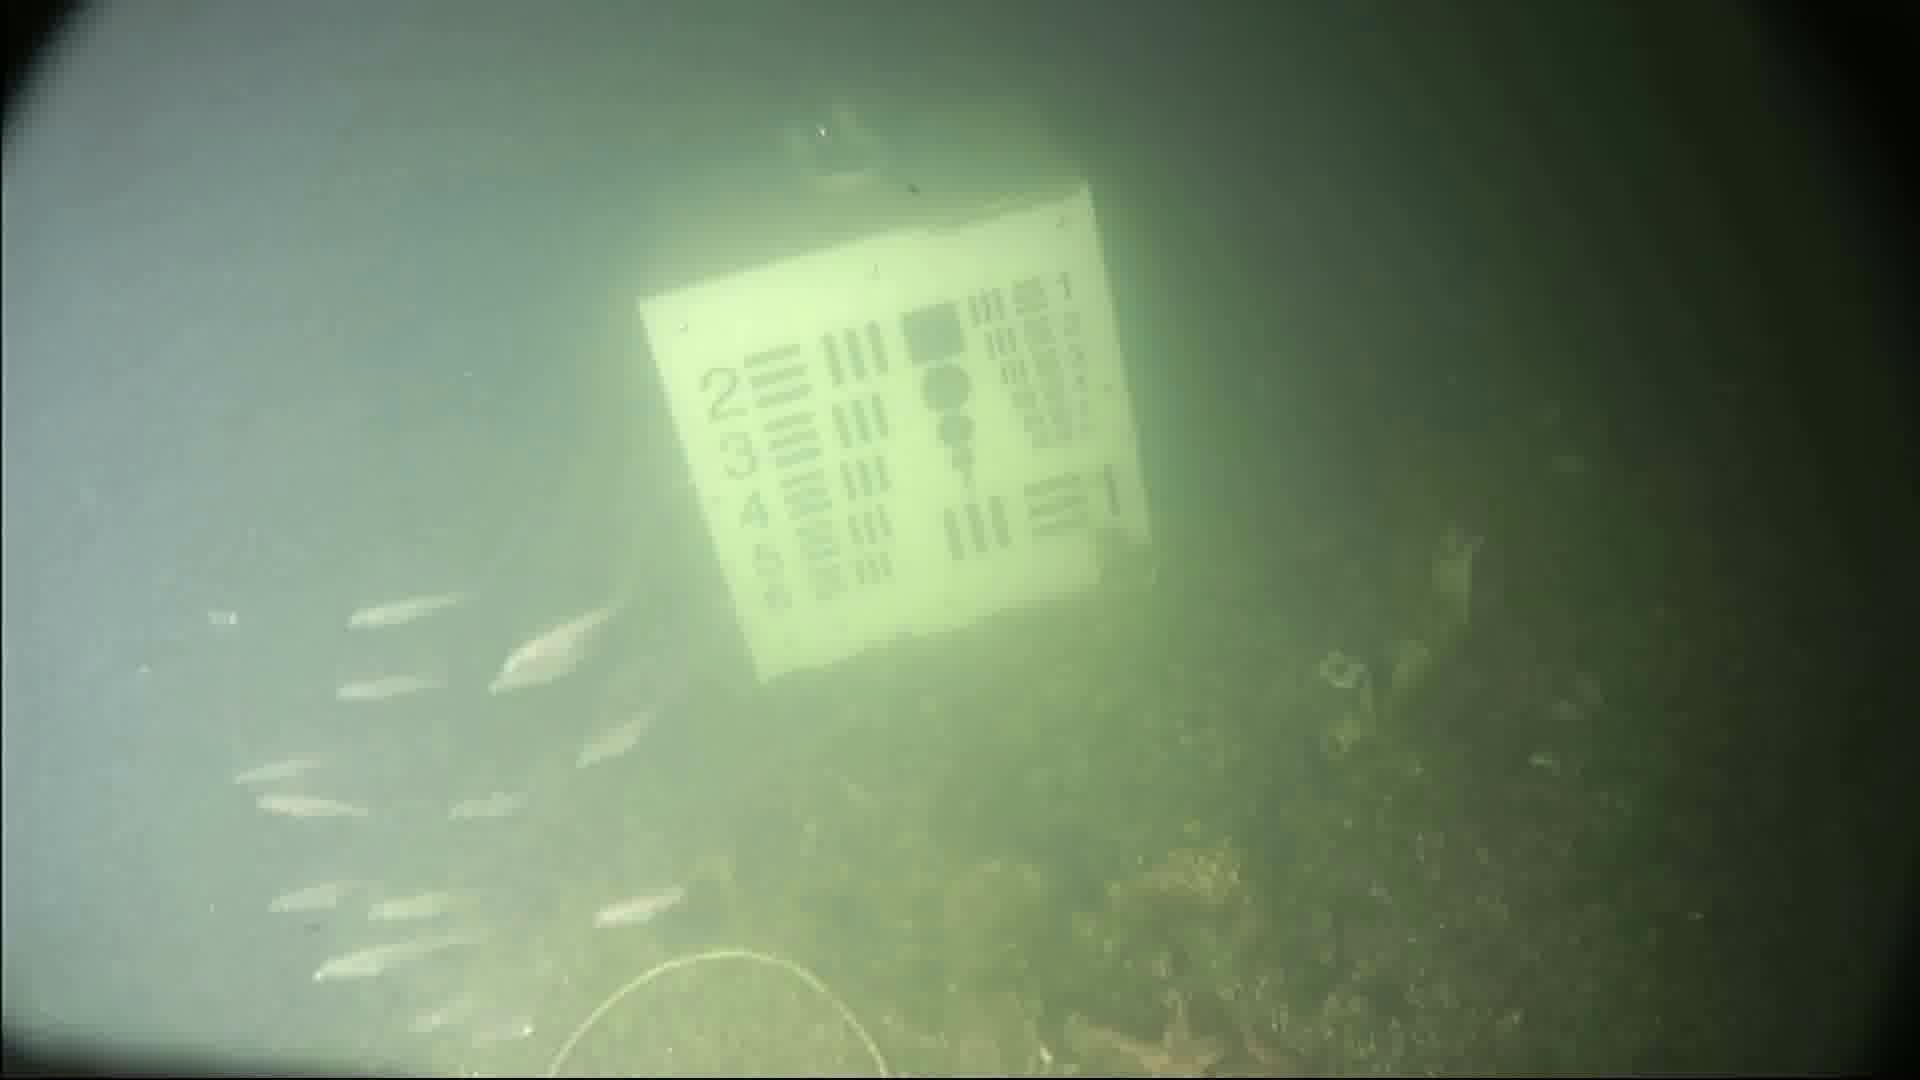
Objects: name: small_fish
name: starfish